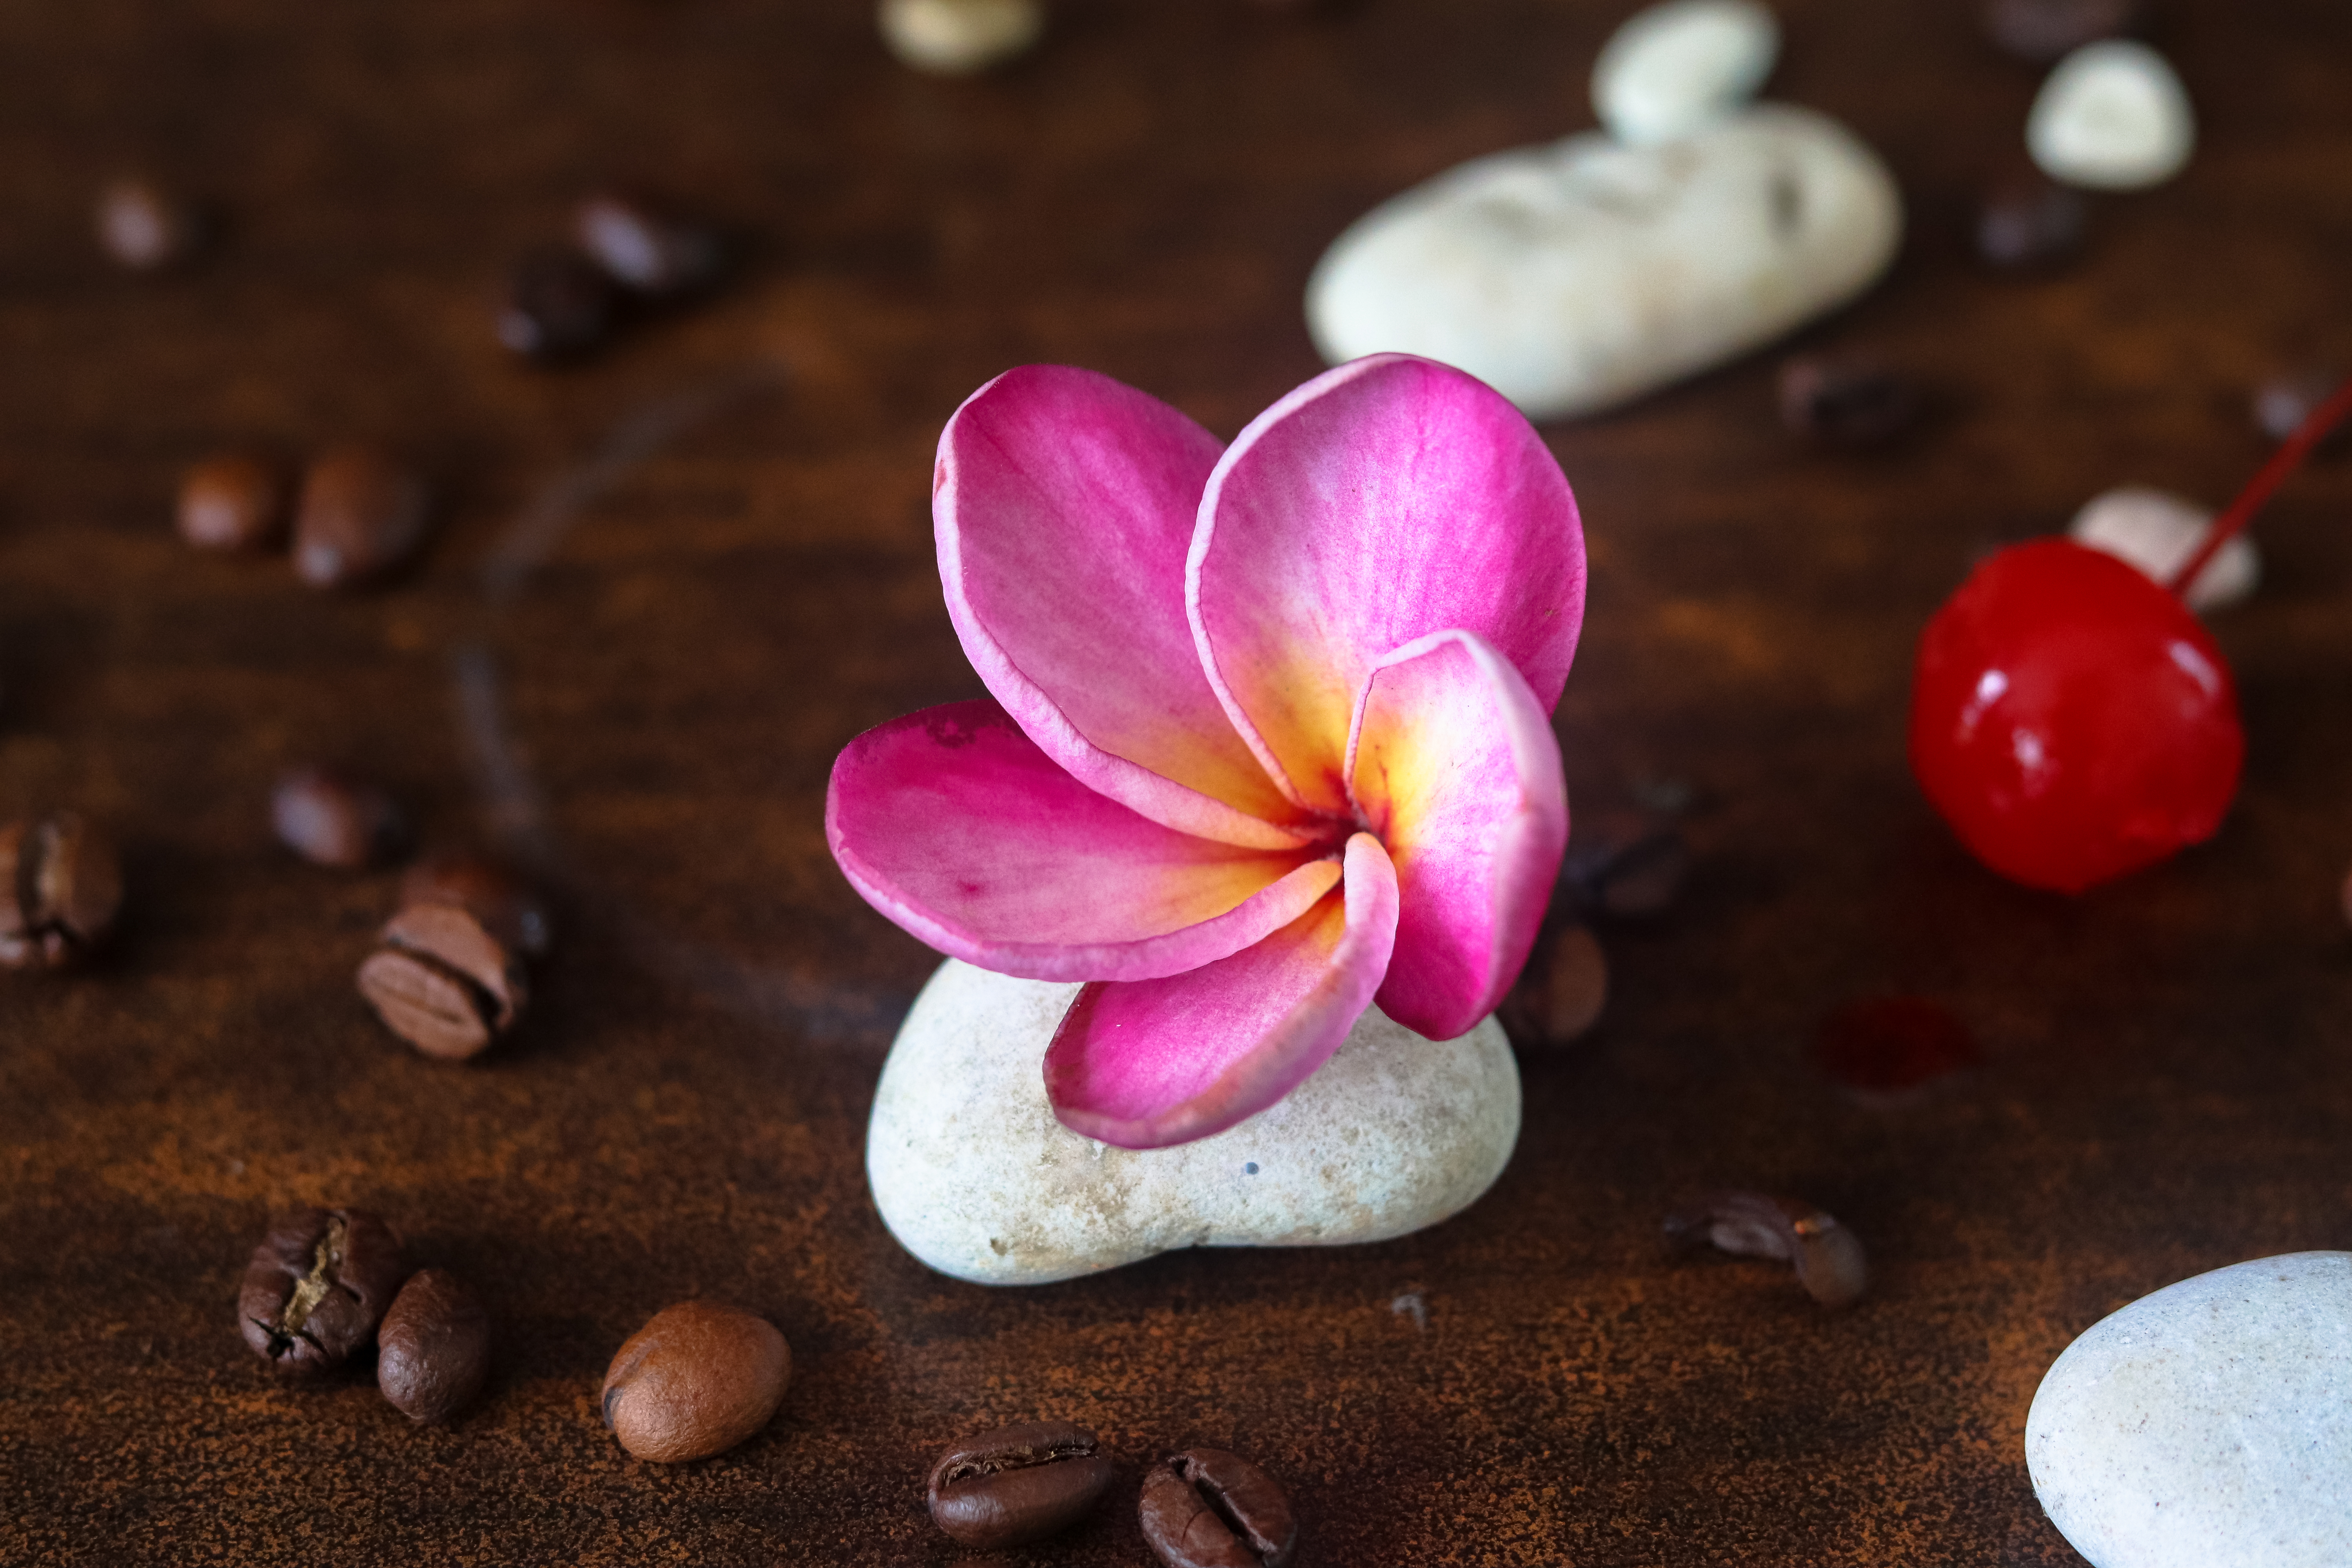
nature, flower, pink, plan, petal, lighting, still life photography, plant, still life, sweetness, pebble